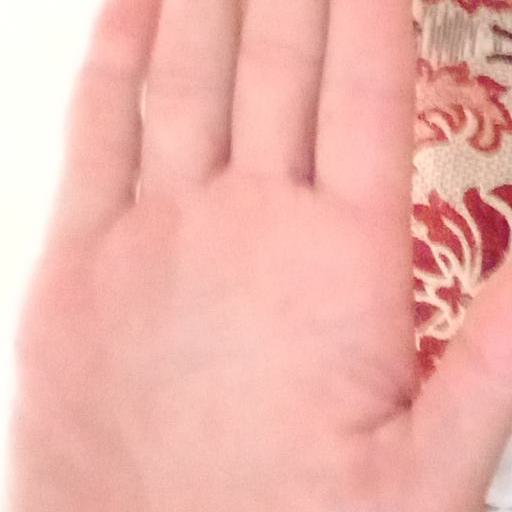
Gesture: stop